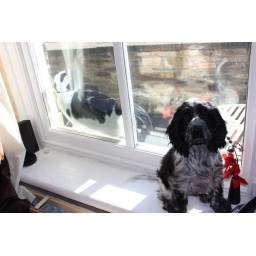
cat sits in the window watching!